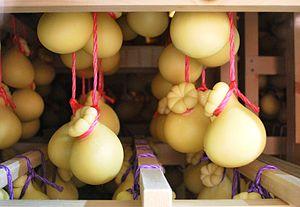
Le caciocavallo est une appellation générique désignant un fromage à pâte filée originaire d'Italie méridionale.